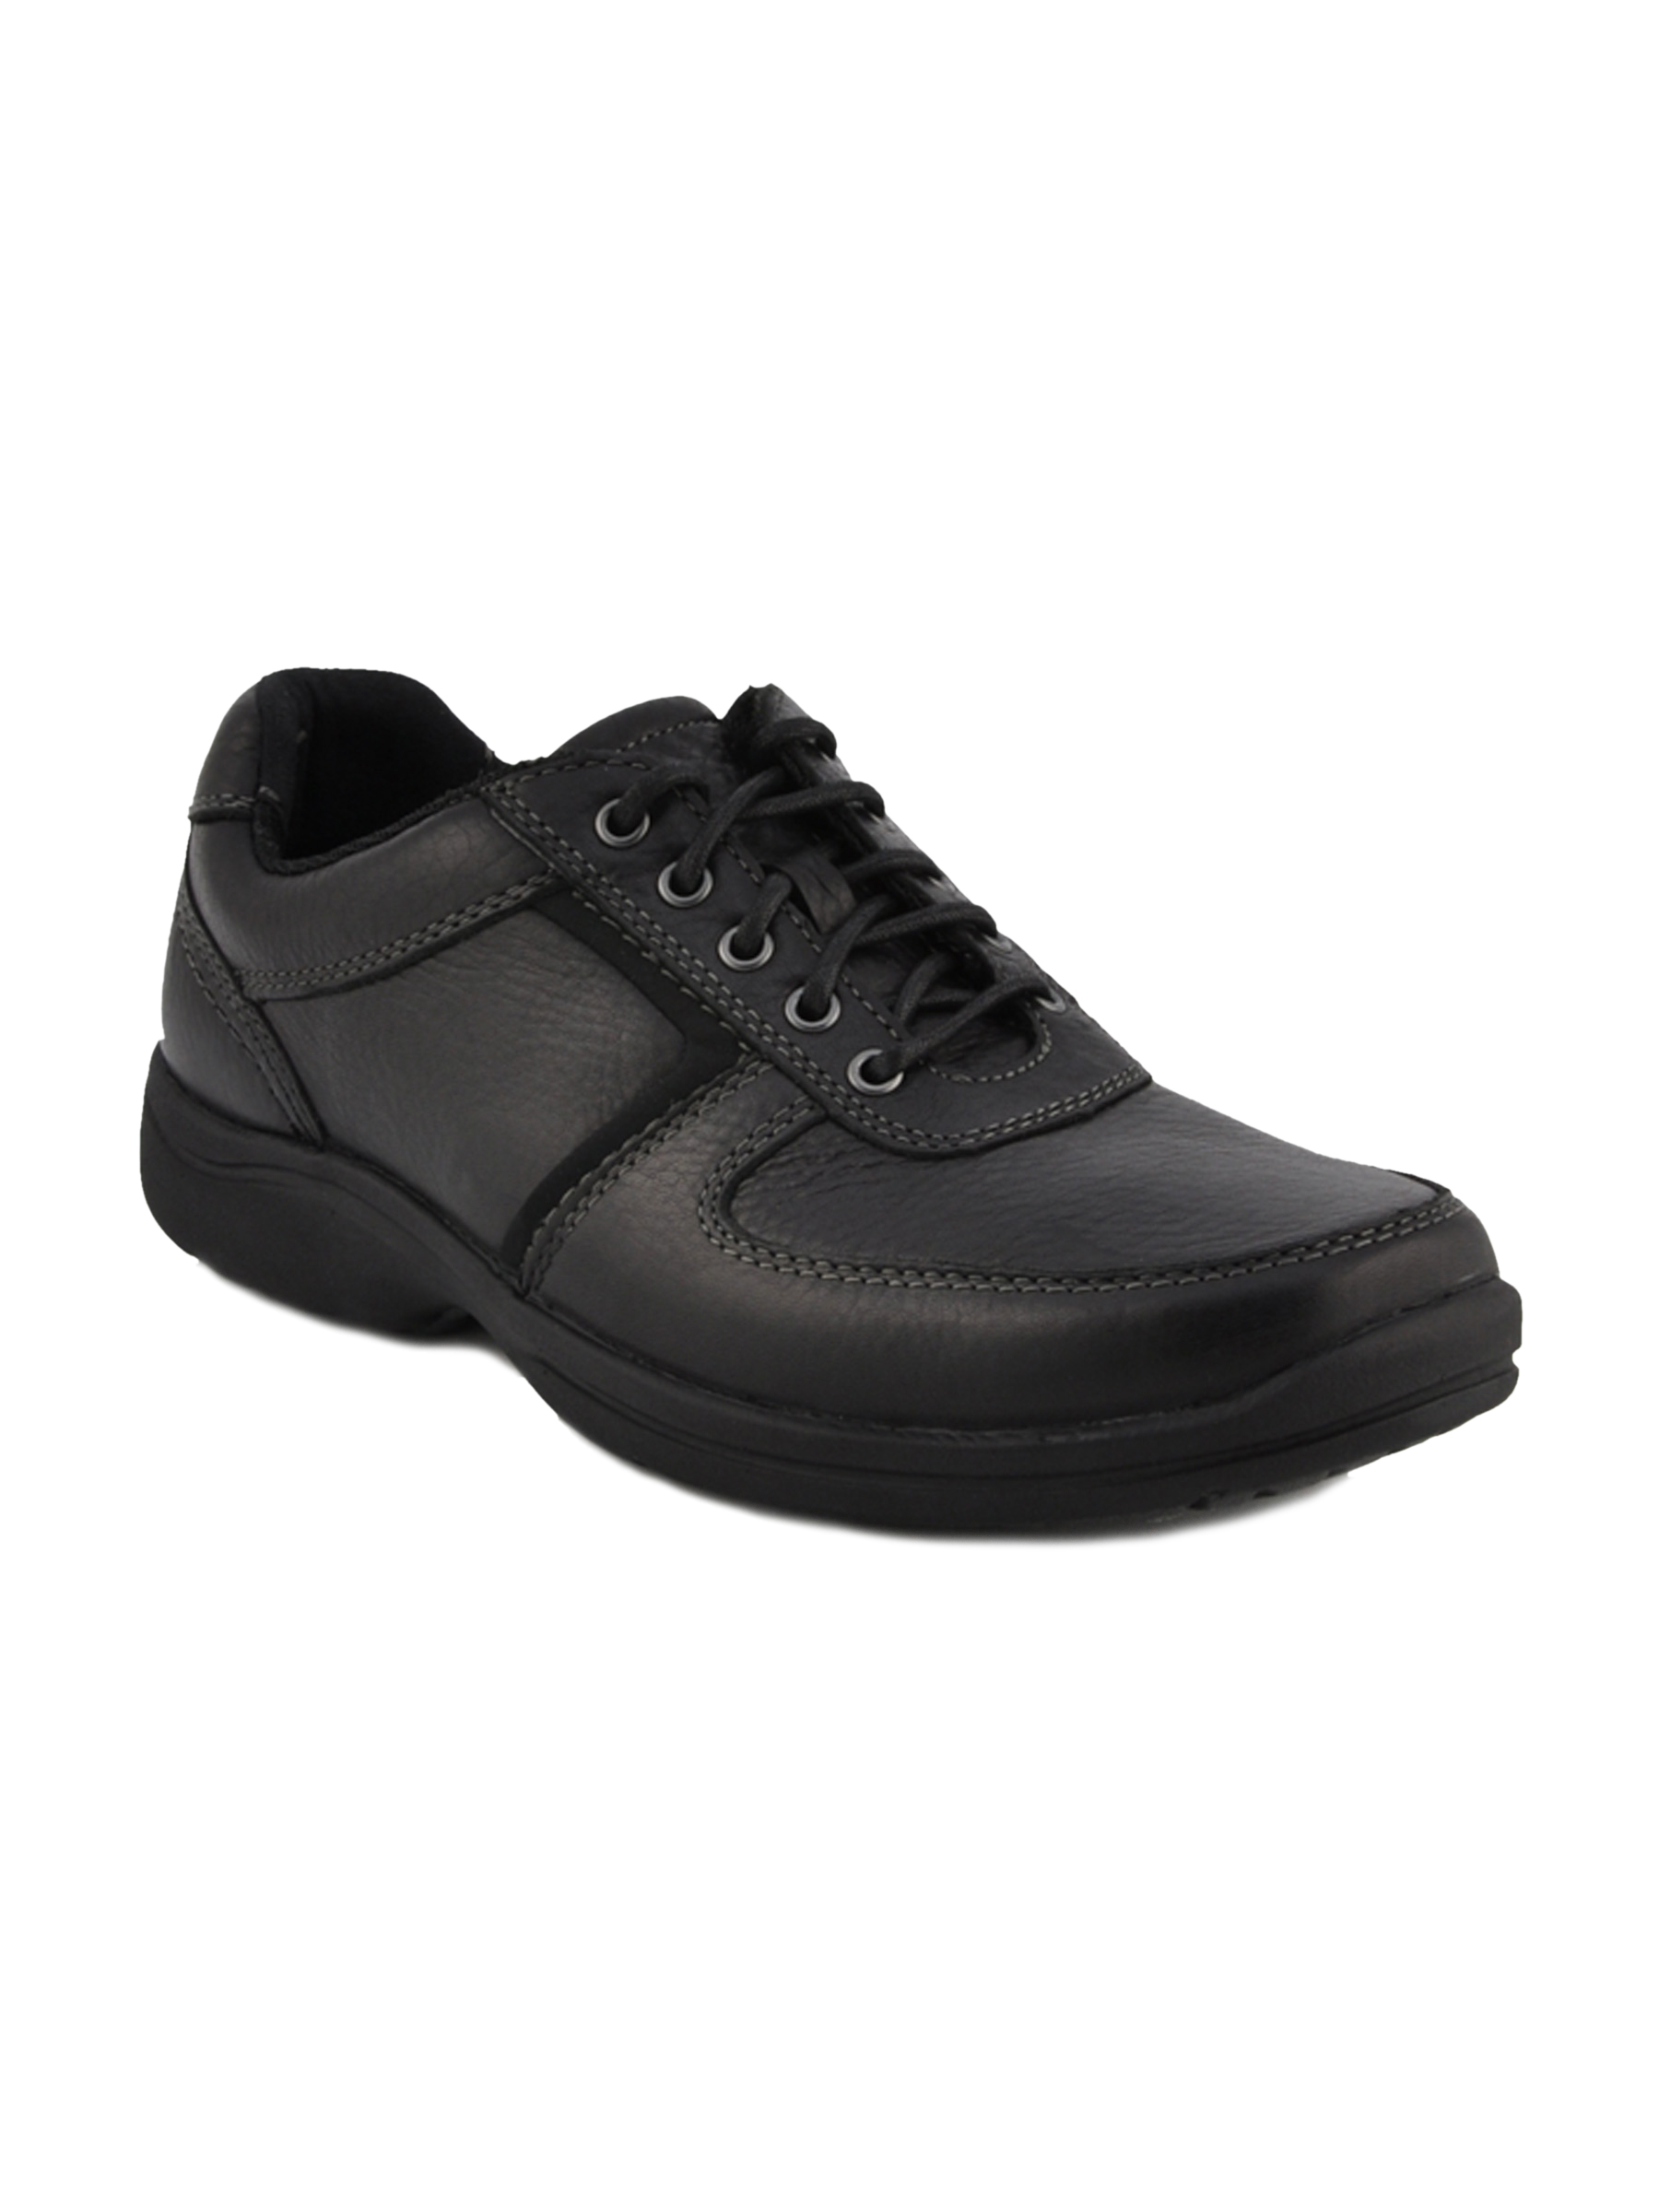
Rockport Men TR Bal Black Casual Shoes
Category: Footwear / Shoes / Casual Shoes
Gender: Men
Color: Black
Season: Fall 2011
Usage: Casual